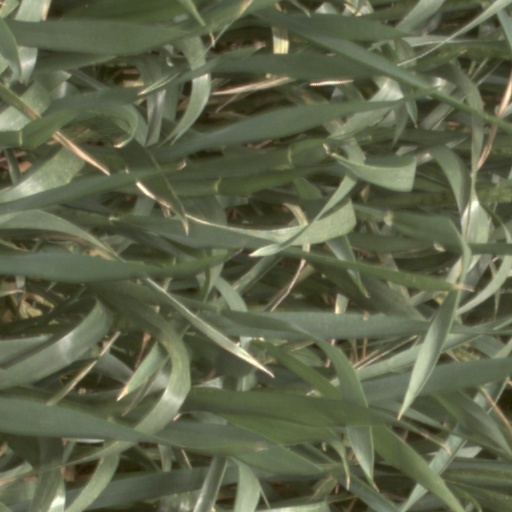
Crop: wheat